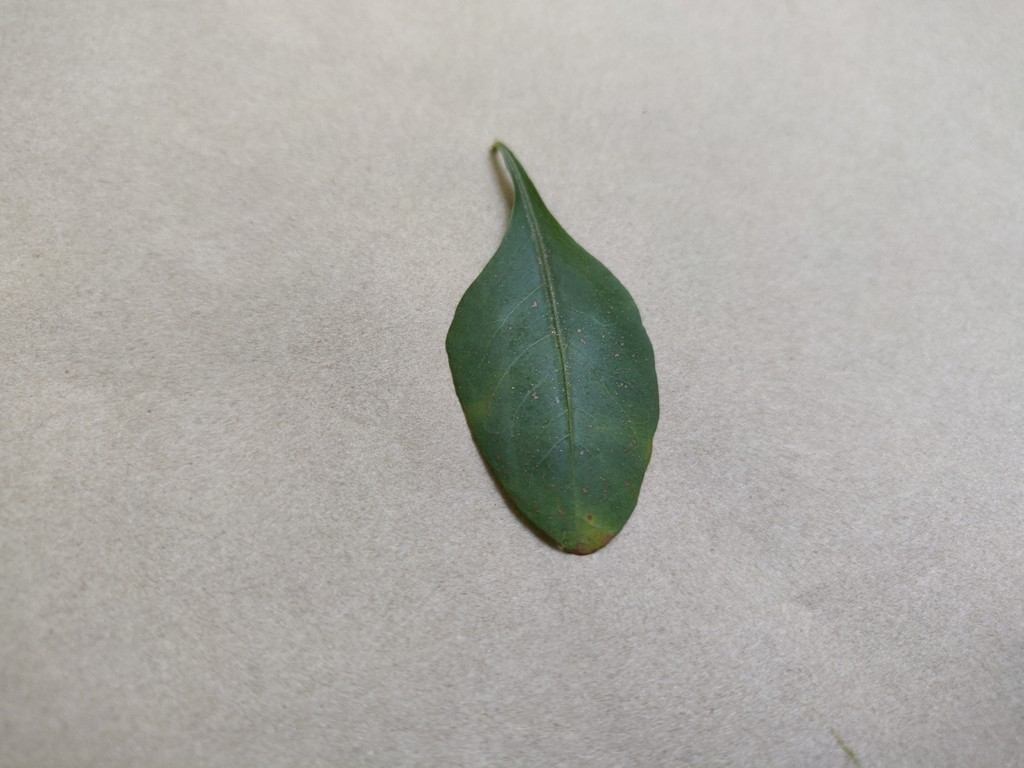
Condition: Unhealthy
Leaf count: single
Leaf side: front